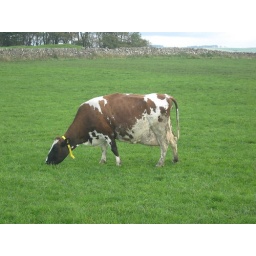
A cow in a field in Derbyshire. WOW. Photo Taken: 16/10/10